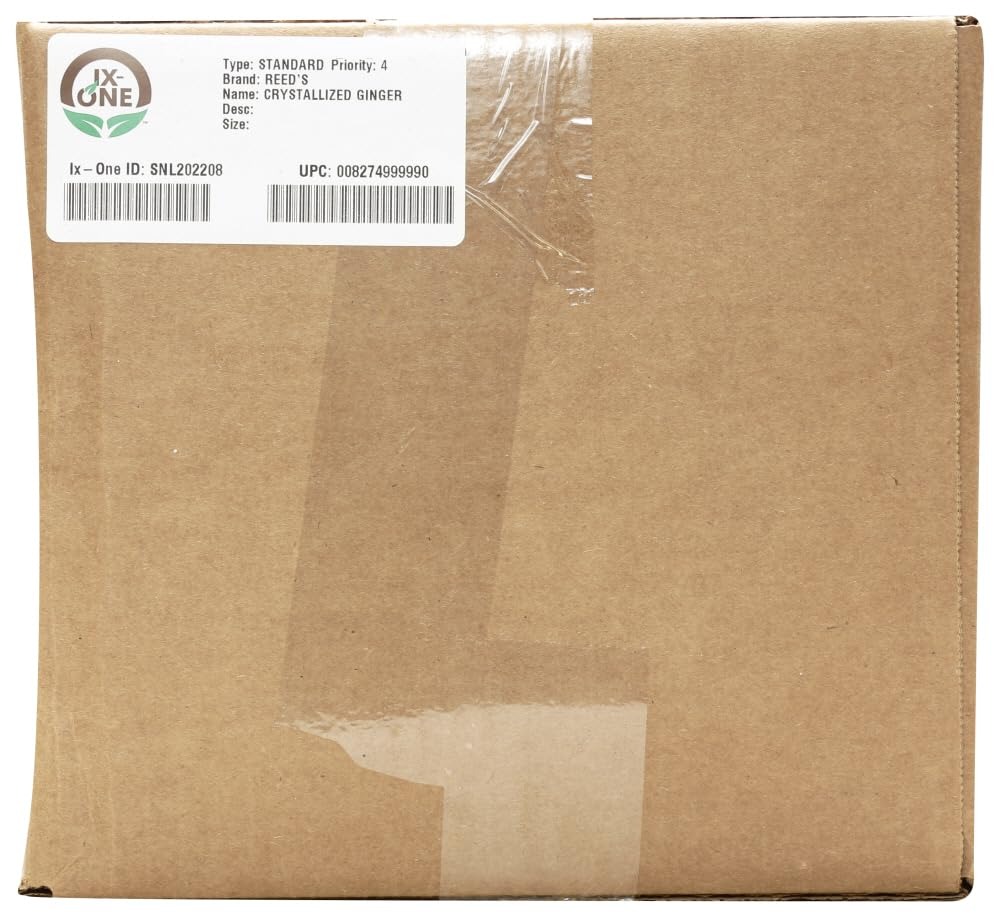
Item Name: Ginger,Crystl W/Raw Sugar
Product Description: REEDS FRUIT GINGER CRYSTLZD, 11 LB
Value: 176.0
Unit: Ounce

Price: 122.23